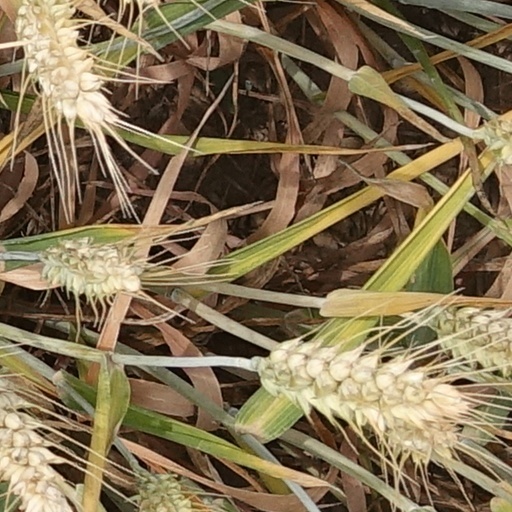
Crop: wheat